Hatice Sultan (daughter of Murad V)

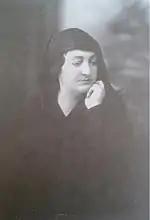
Hatice Sultan in Istanbul.

In October 1898, she and her sister Fehime met the German empress Augusta Victoria of Schleswig-Holstein who visited Istanbul with her husband, Emperor Wilhelm II. Abdul Hamid worried that if he presented only his daughters but not his nieces to the Empress, Hatice and Fehime would feel hurt.